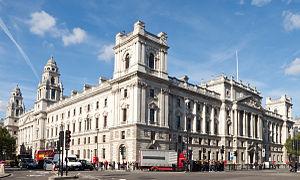
Government Offices Great George Street, en français Bureaux du Gouvernement de Great George Street, est un grand bâtiment du gouvernement britannique situé à Westminster entre Horse Guards Road, Great George Street, Parliament Street, King Charles Street et Parliament Square. L'extrémité ouest du bâtiment, sur Horse Guards Road, est connue sous le nom de 1 Horse Guards Road. L'extrémité de Whitehall Street est appelée 100, Parliament Street.
Her Majesty's Revenue and Customs est un département non ministériel du Gouvernement du Royaume-Uni principalement responsable de la collecte des taxes et du paiement de certains services fournis par l'État, ainsi que des cotisations à la sécurité sociale britannique.